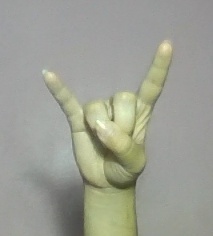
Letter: la